India–Pakistan relations

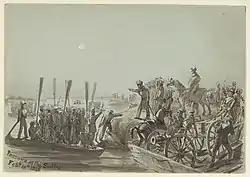
British troops crossing the Sutlej river in 1846 during the first Anglo-Sikh war. By 1849, Punjab was annexed

Most of the pre-British invasions into India (the Muslim conquests having been the most impactful) took place from the northwest through the modern-day territory of Pakistan. This geography meant that Pakistan absorbed more Persian and Muslim influences than the rest of the subcontinent, which can be seen in its usage of a modified Perso-Arabic alphabet for writing its native languages.